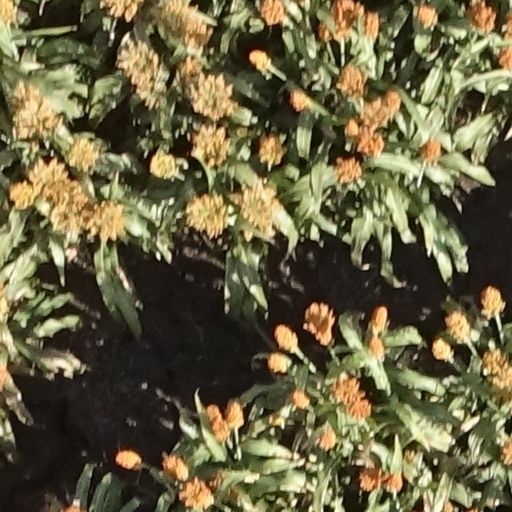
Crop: sorghum